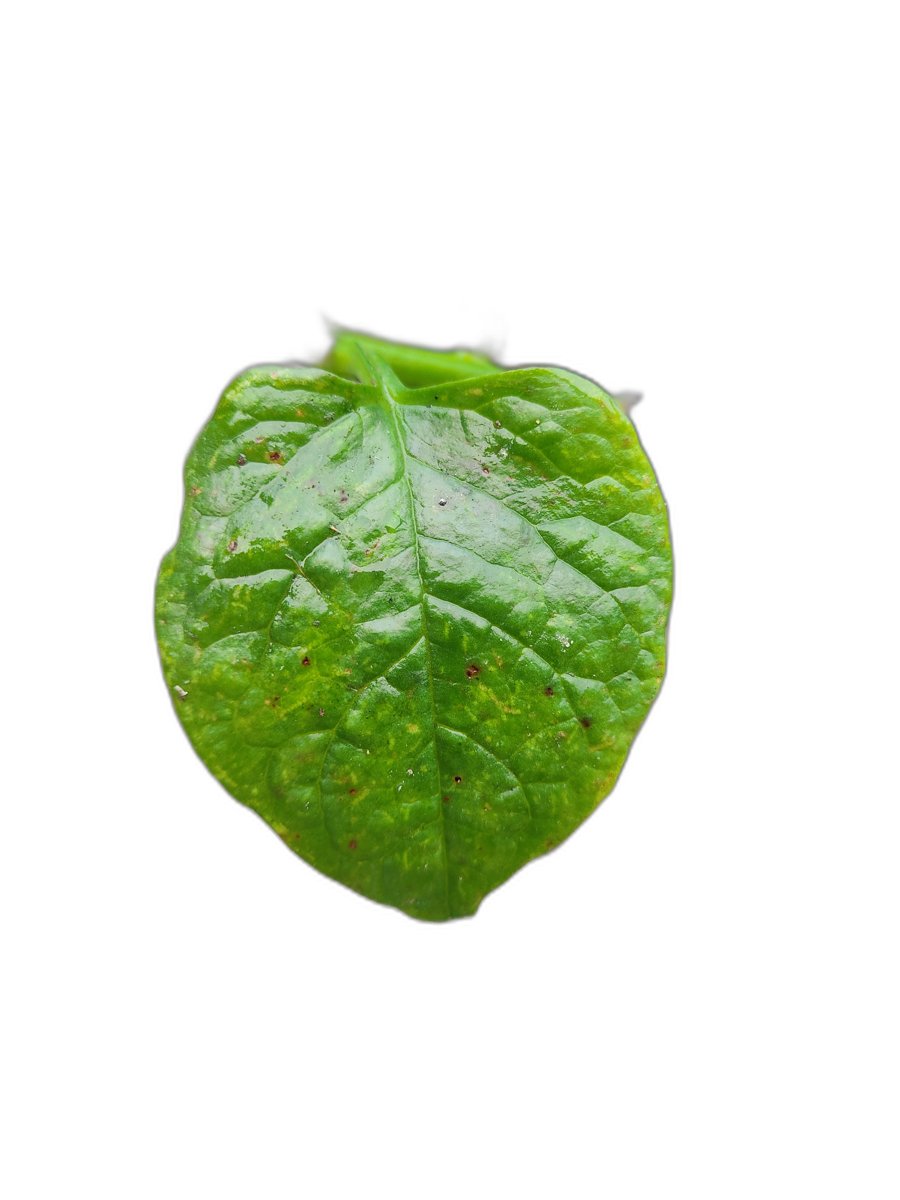
Label: Healthy-Leaf